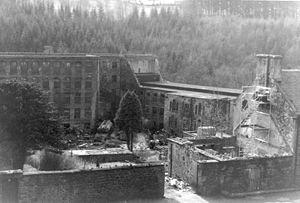
New Lanark est un village situé au bord de la Clyde, à environ deux kilomètres du Royal Burgh de Lanark, dans le South Lanarkshire en Écosse. Il fut fondé en 1785 par David Dale, qui y fit construire des usines de coton et des résidences pour les ouvriers. Dale choisit cet endroit pour profiter de l'énergie hydraulique offerte par la rivière. Sous la direction de Dale puis de son gendre philanthrope et socialiste réformiste, Robert Owen, les usines prospérèrent et New Lanark devint un exemple de socialisme utopique.